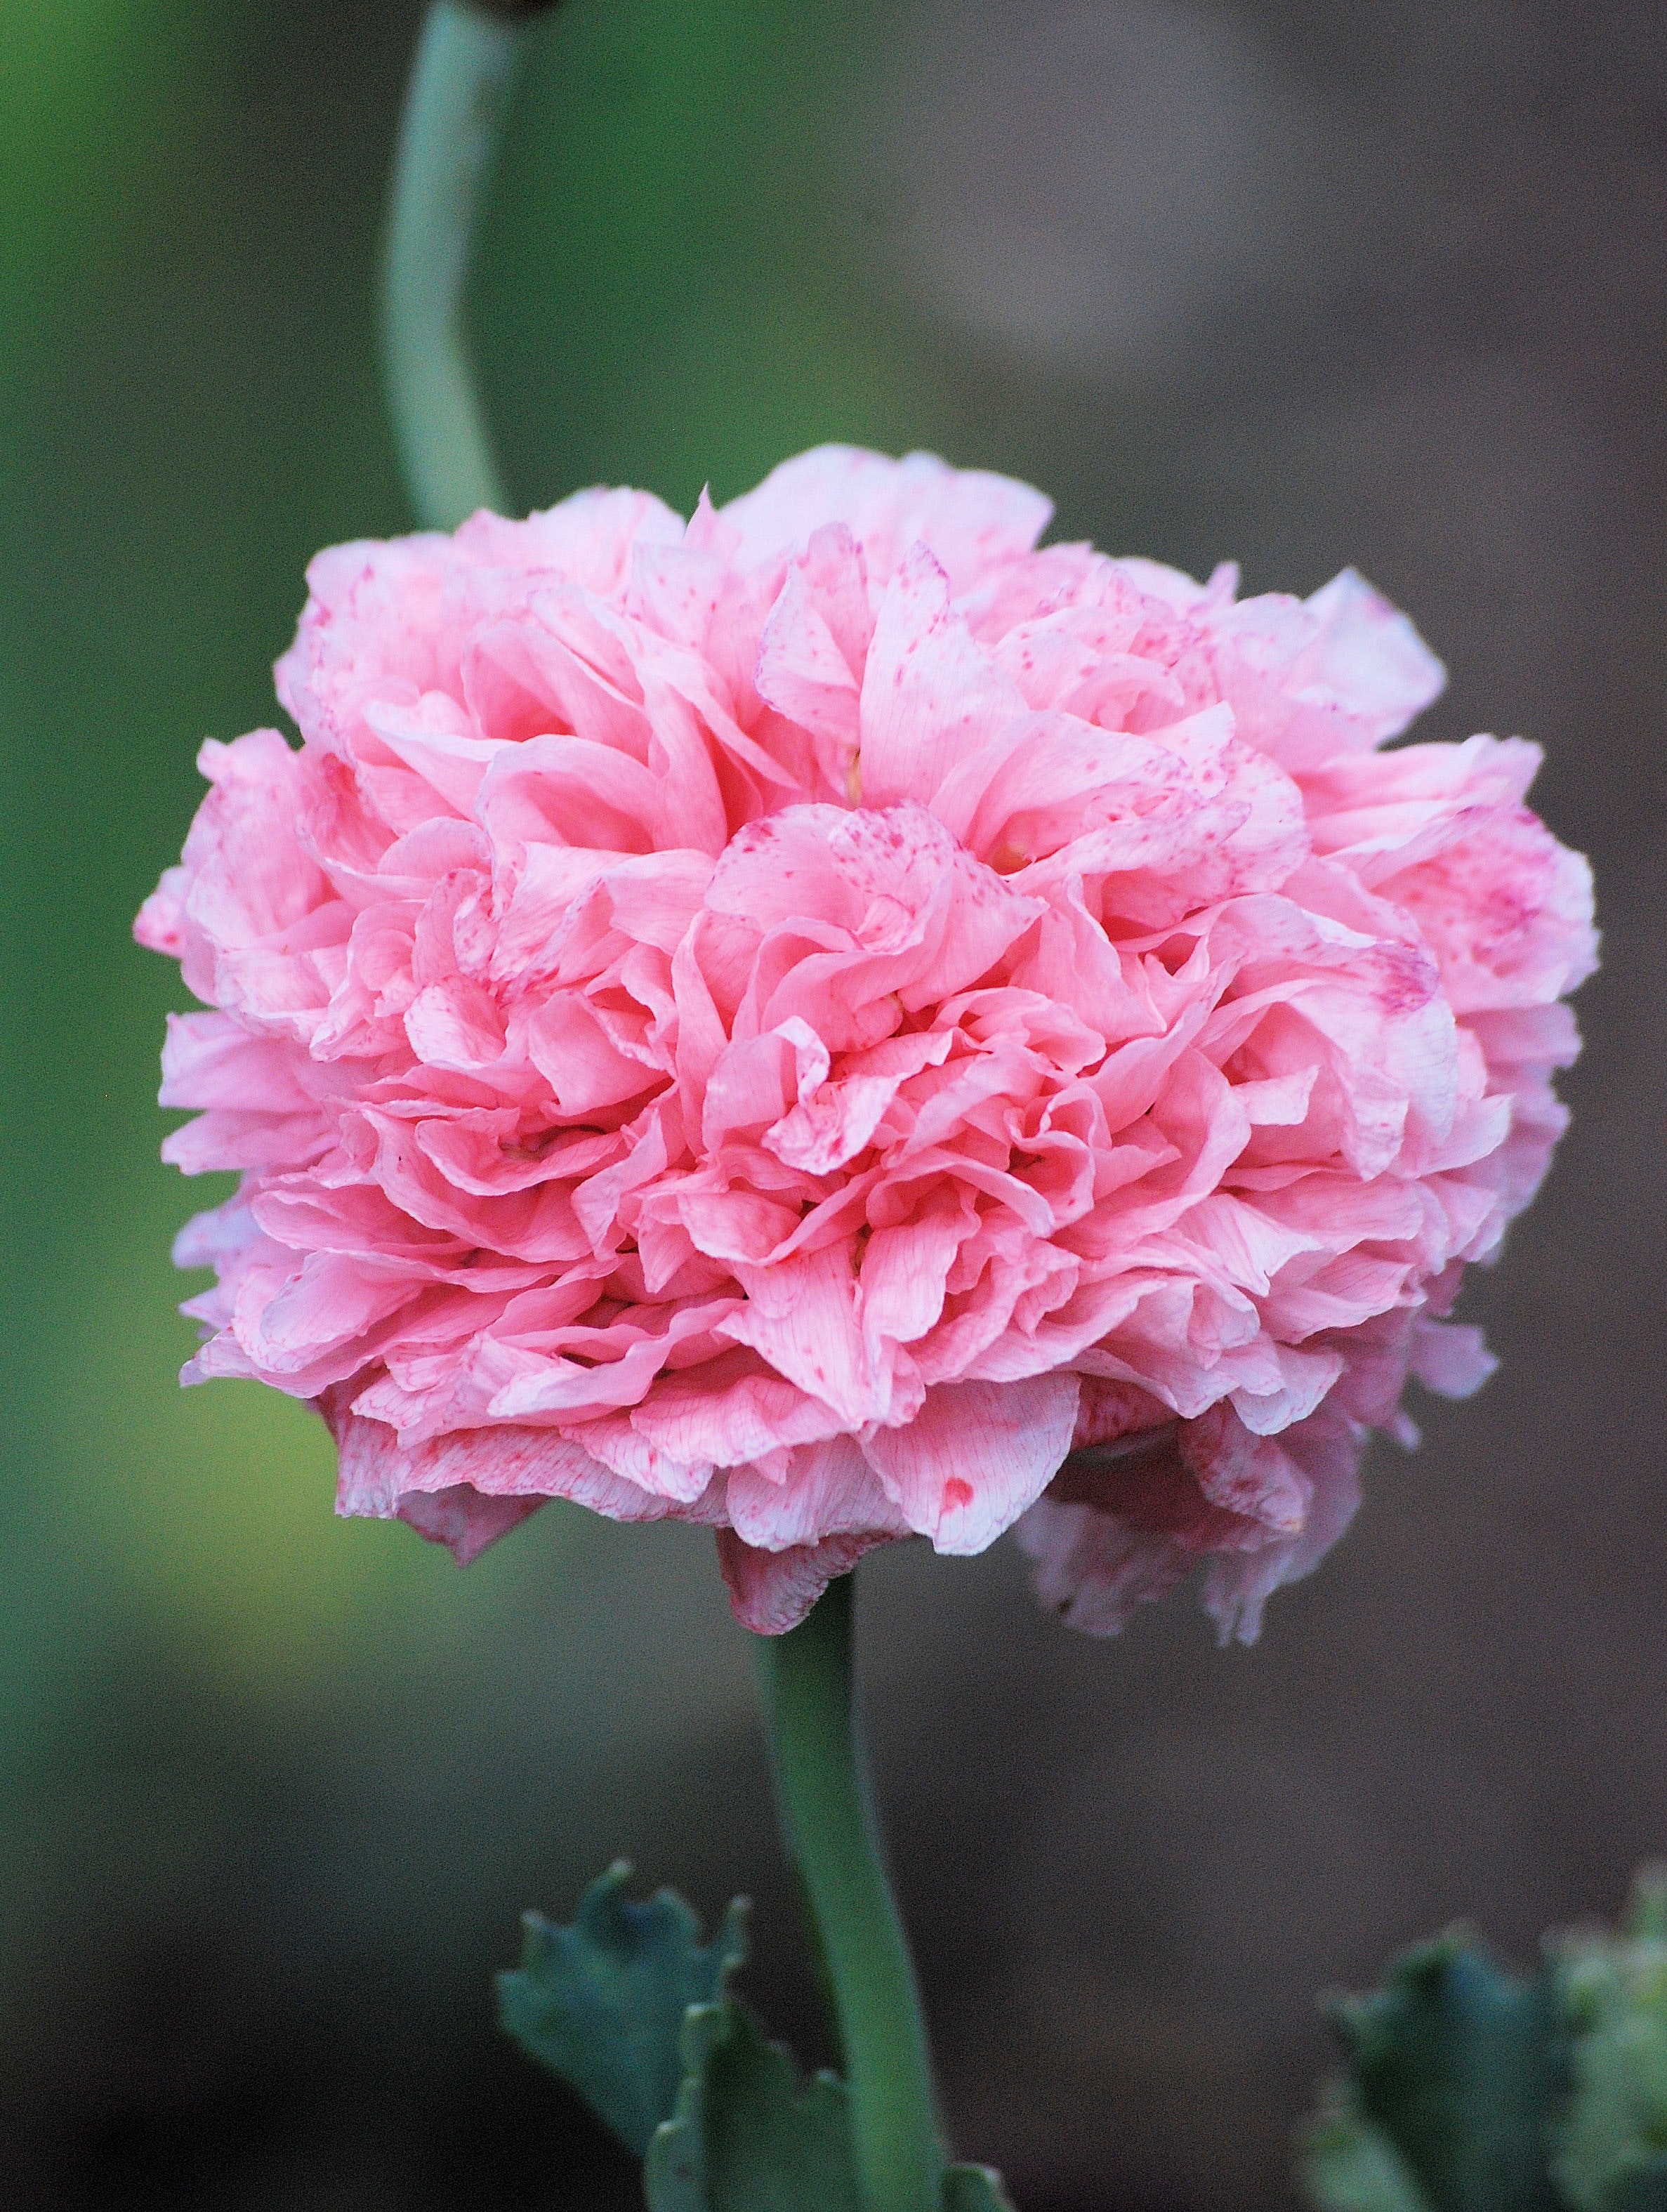
flower, flowering plant, pink, petal, plant, botany, peony, carnation, common peony, Chinese peony, rose family, rose, plant stem, rosa centifolia, pink family, garden roses, annual plant, wildflower